Teoman (wrestler)

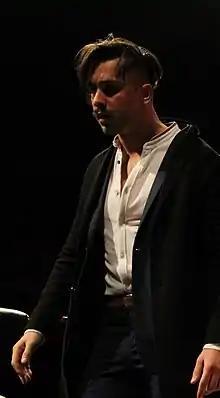
Teoman in March 2020

Metehan Kocabaşoğlu (born 4 March 1993) is a German professional wrestler of Turkish descent, currently performing for German Wrestling Federation (GWF) under his first name (stylized as Metahan), where he is the reigning GWF World Champion in his second reign, and is a former four-time GWF Tag Team Champion. He is best known for his tenure in WWE, where he performed on the NXT UK brand under the ring name Teoman as well as his time at Westside Xtreme Wrestling (wXw) where he won the prestigeous 16 Carat Gold Tournament in 2019. He also competed in the PWG Battle of Los Angeles.